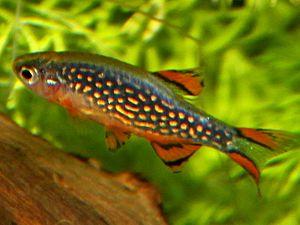
Danio margaritatus est une espèce de poissons d'eau douce. L'espèce a été décrite par Tyson Roberts en 2006 en donnant le nom commun de Danio Perlé Celeste. D'autres noms lui sont donnés successivement, en fonction des études sur les rasborins : Rasbora galaxy, Microrasbora galaxy, Celestichthys margaritatus. Finalement, un remaniement du groupe des rasborins le voit transféré en Danio margaritatus.